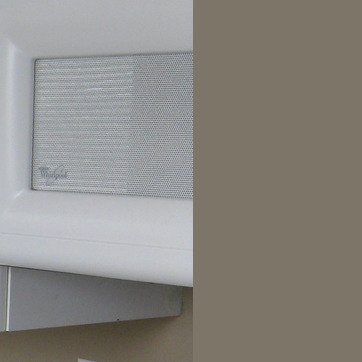
Material: glass